Yuejiazui station

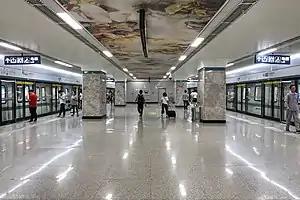

Yuejiazui Station, is a transfer station of Line 4 and Line 8 of the Wuhan Metro. It entered revenue service on December 28, 2013. It is located in Wuchang District.